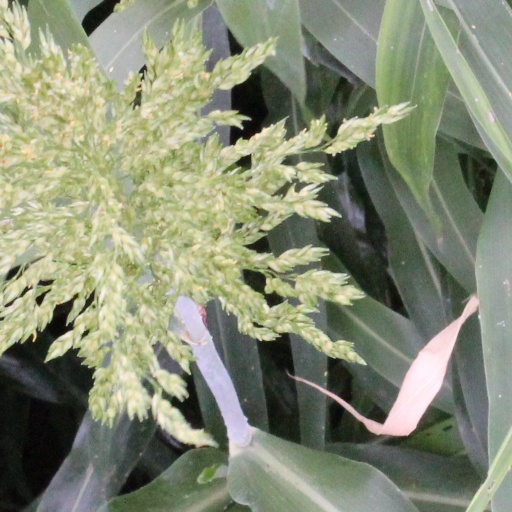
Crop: sorghum